S12 (classification)

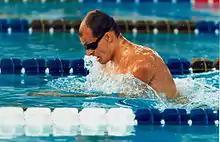
Kingsley Bugarin is an S12 classified swimmer

S12, SB12, SM12 are para-swimming classifications used for categorising swimmers based on their level of disability.